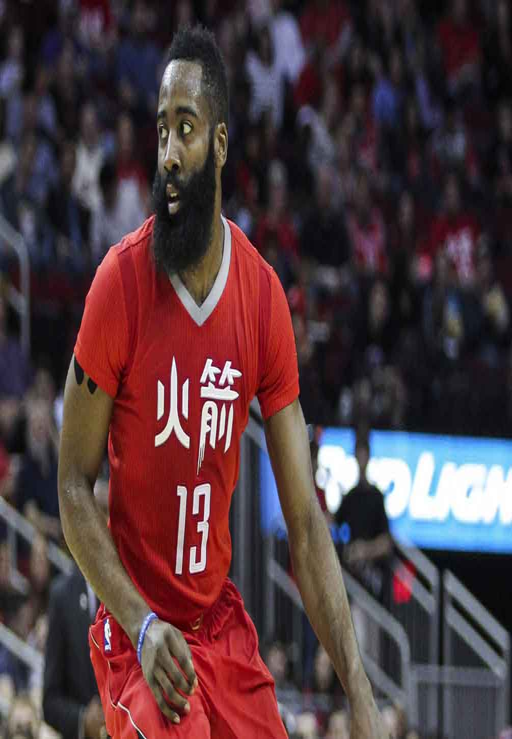
in honor , sports team wearing special jerseys today through the 25th .